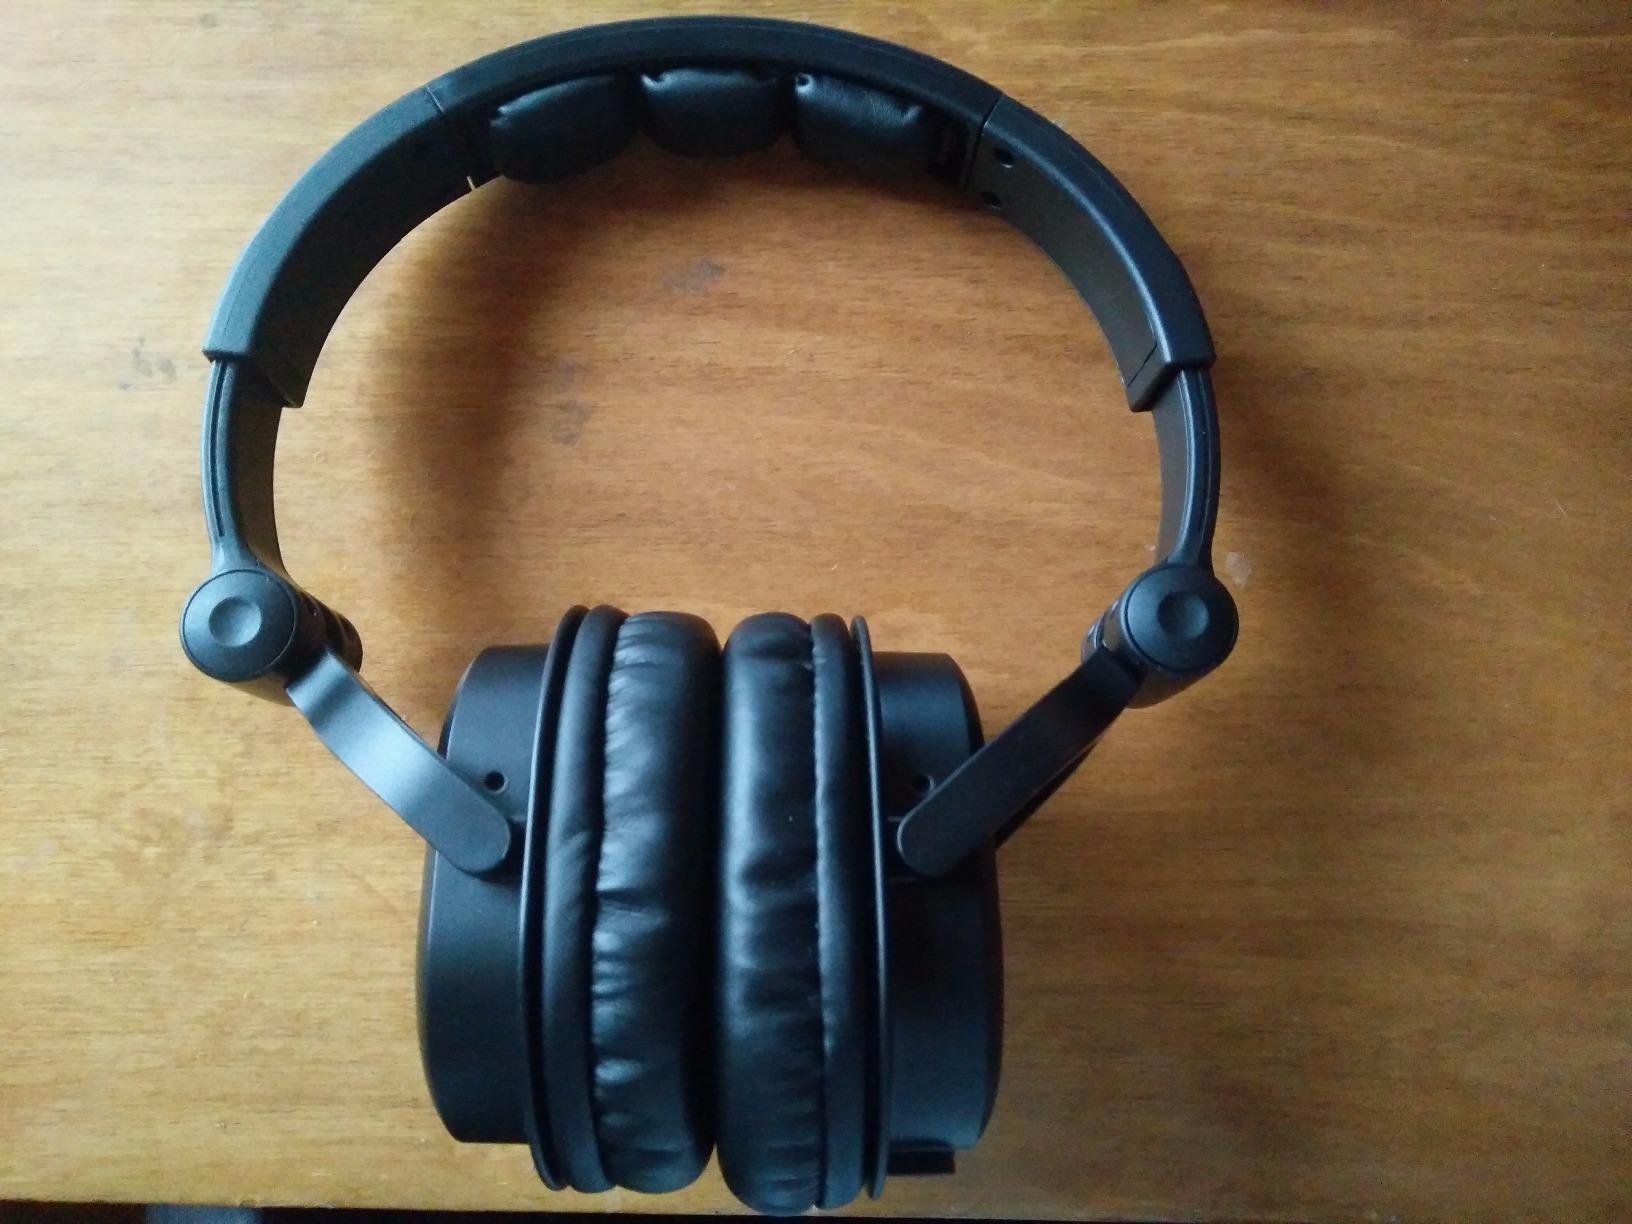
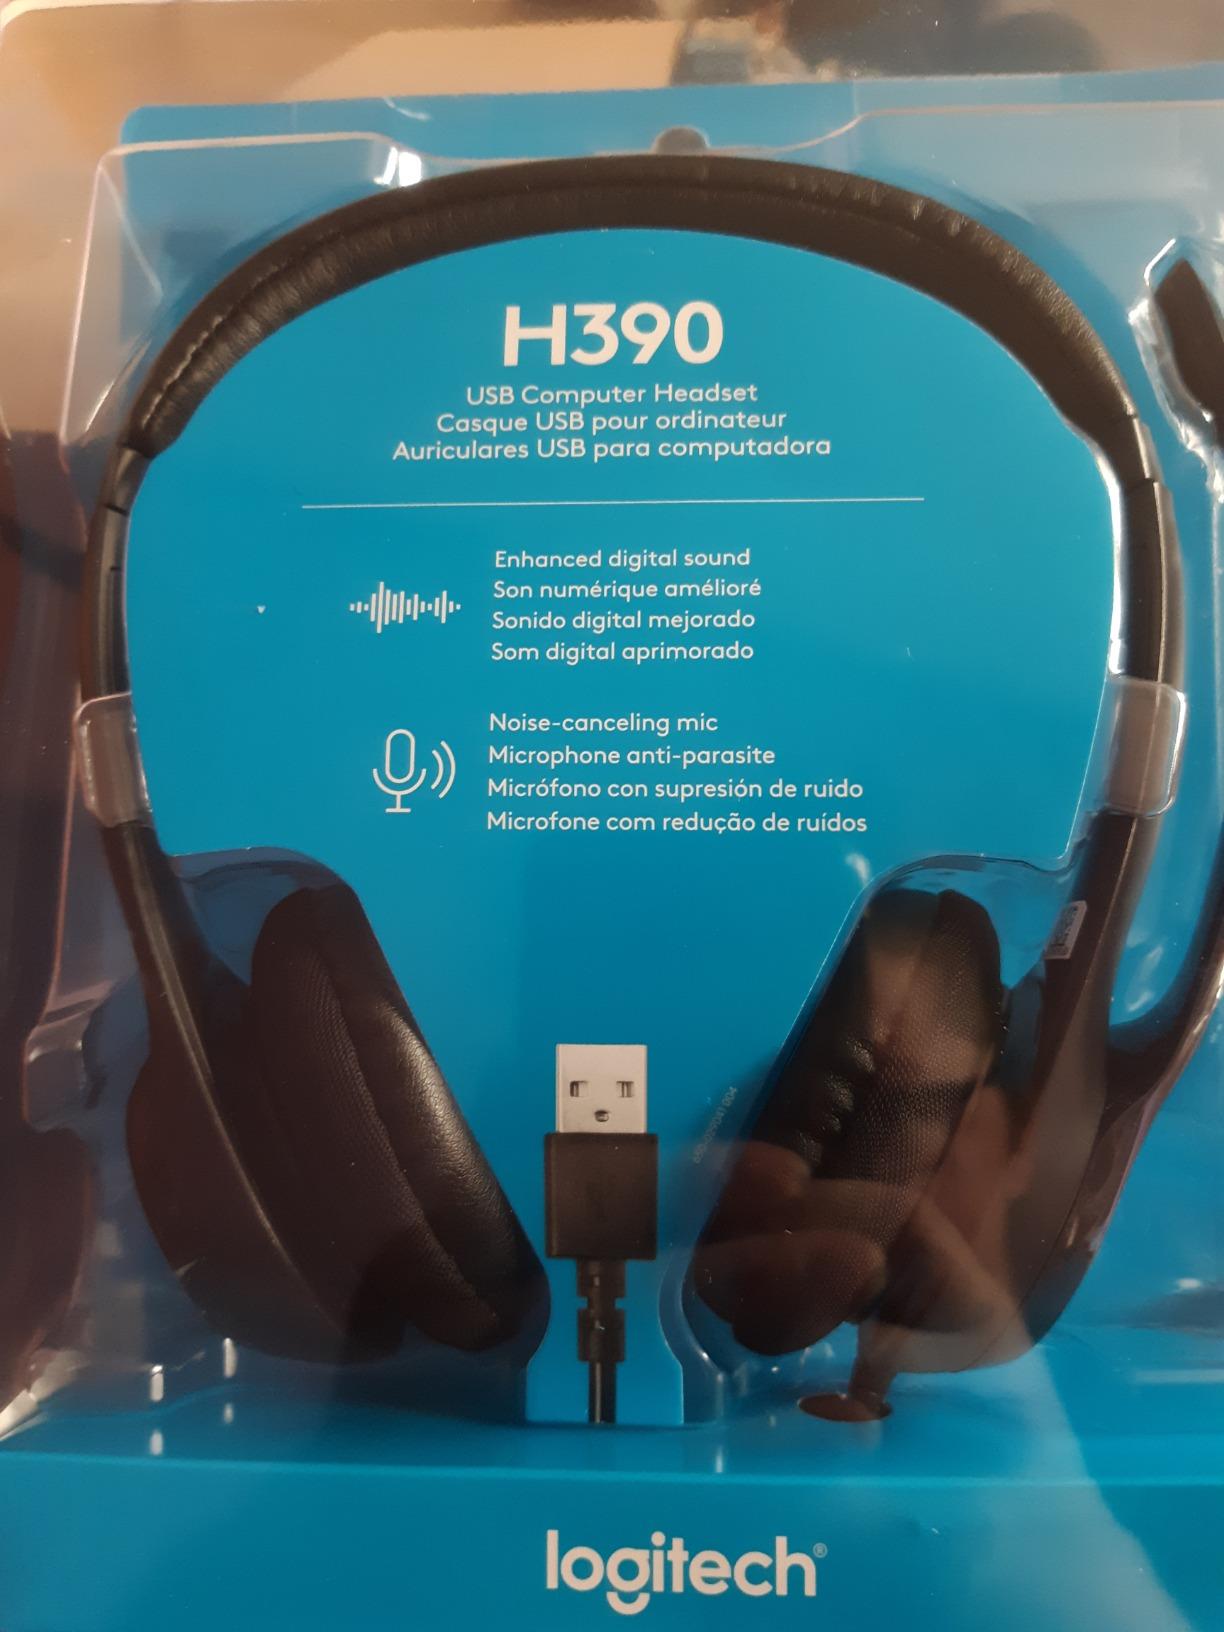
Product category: headphones
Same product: no